Gamrie Bay

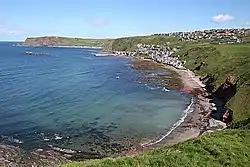
Gamrie Bay

Gamrie Bay is a bay in Aberdeenshire, Scotland. The bay is between Crovie Head and More Head. The villages of Gardenstown and Crovie are located within the bay. A hill fort and the later Castle of Findon stood near the bay entrance of Kirk Den. The ruins of St John’s Church, the former parish church are located at the western end of the bay.